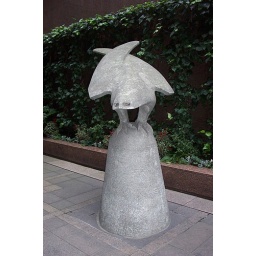
Sculpture in front of the office building I was working at.